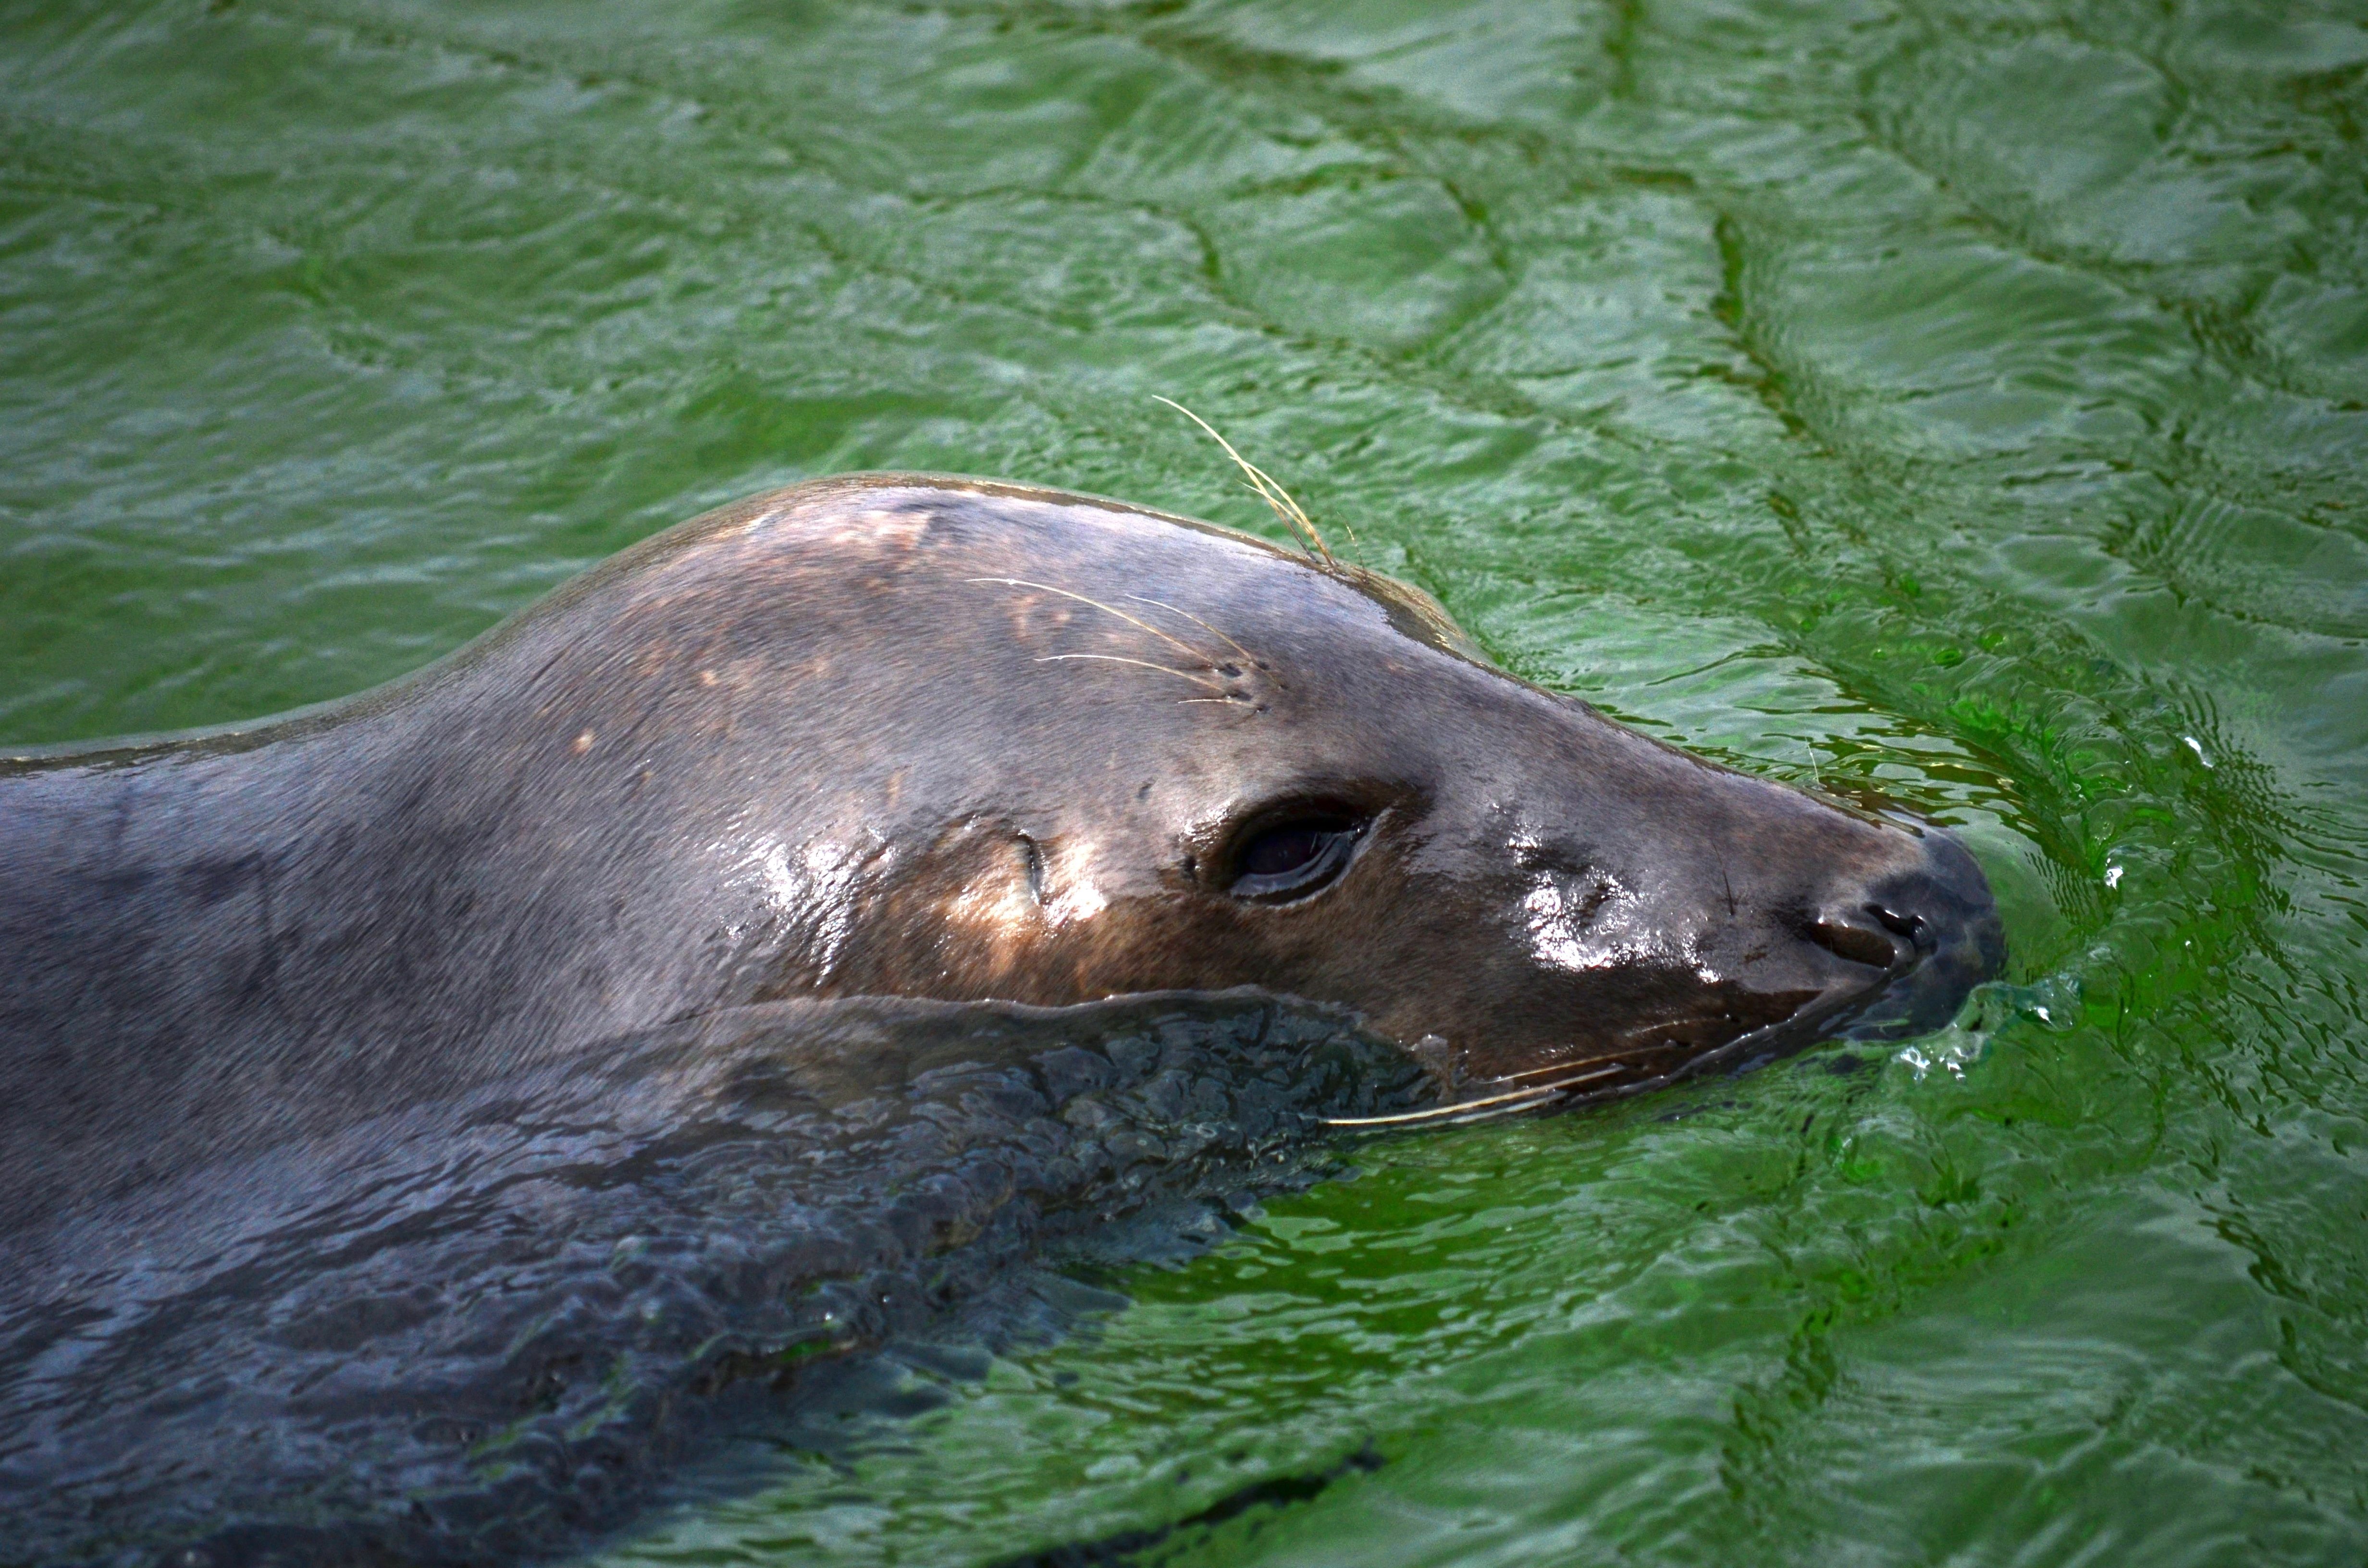
vertebrate, seal, harbor seal, california sea lion, marine mammal, Steller sea lion, water, organism, wildlife, snout, terrestrial animal, whiskers, adaptation, Bearded Seal, marine biology